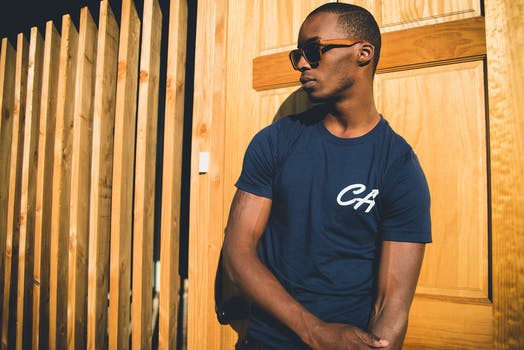
Label: No Watermark